Tourism in France

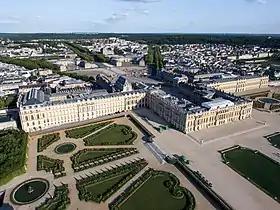
Palace of Versailles, Yvelines

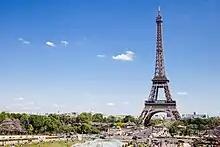
The Eiffel Tower seen from the Place du Trocadéro

Paris, the capital city of France, is the third most visited city in the world.